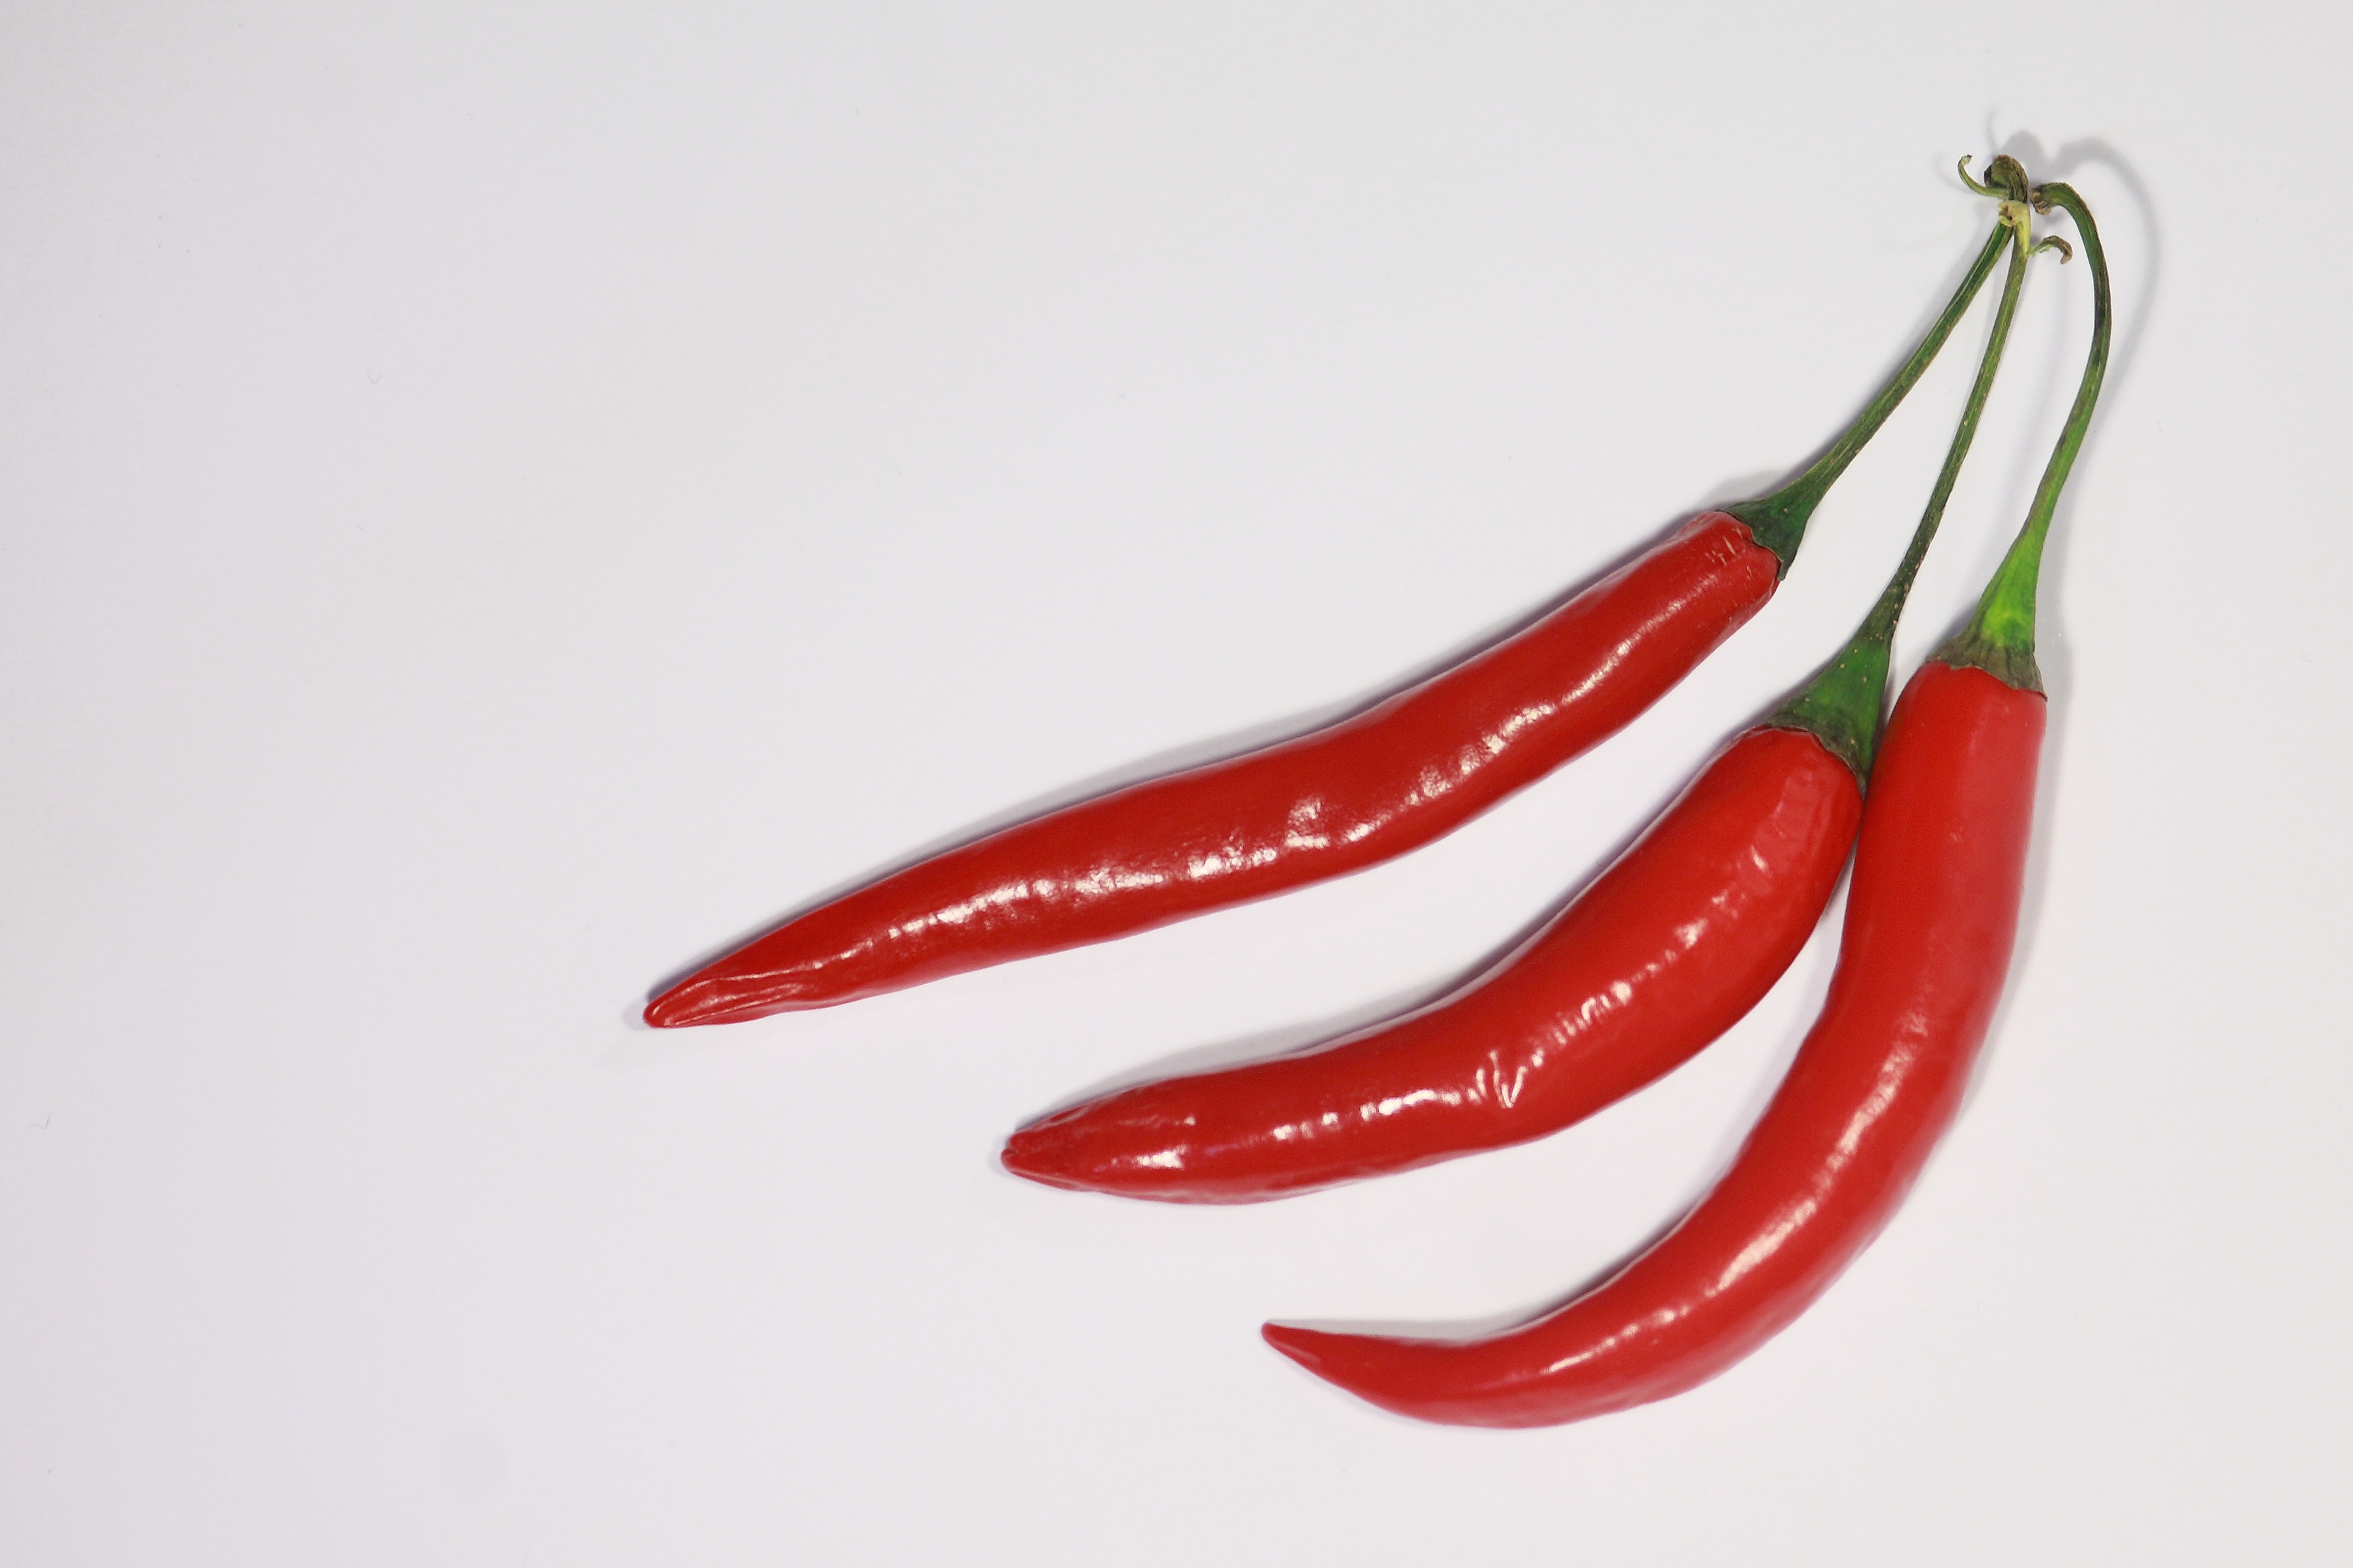
plant, flower, food, chili, red, cooking, produce, vegetable, kitchen, eating, spices, herbs, paprika, flowering plant, chili pepper, spicy food, cayenne pepper, land plant, bird's eye chili, serrano pepper, peperoncini, bell peppers and chili peppers, pimiento